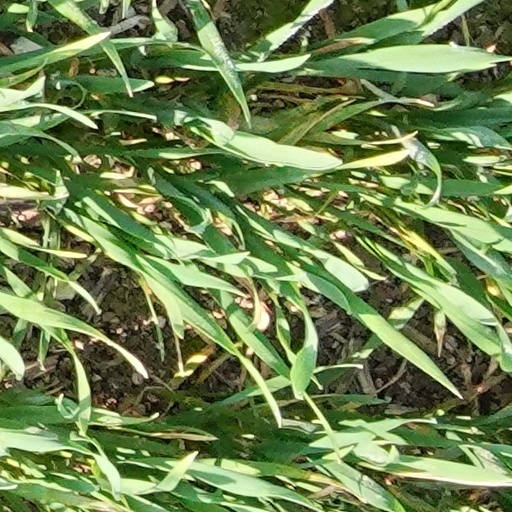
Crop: wheat